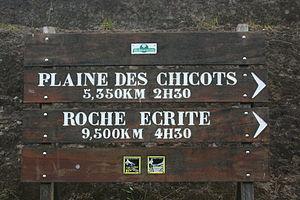
La randonnée pédestre est une activité sportive de pleine nature très pratiquée sur l'île de La Réunion, département d'outre-mer français dans le sud-ouest de l'océan Indien. De fait, elle constitue l'activité-phare dans un vaste choix de sports de plein air proposés aux visiteurs, et elle séduit par ailleurs de plus en plus de pratiquants locaux depuis la fin des années 1990.
La plaine des Chicots est un plateau de montagne pentu des Hauts de l'île de La Réunion, un département d'outre-mer français dans l'océan Indien. Situé dans le nord du massif du Piton des Neiges et traversé par le sentier de grande randonnée appelé GR R2, elle est située à environ 1 900 mètres d'altitude et est couverte de broussailles où évolue le tuit-tuit, un passereau endémique de la zone.